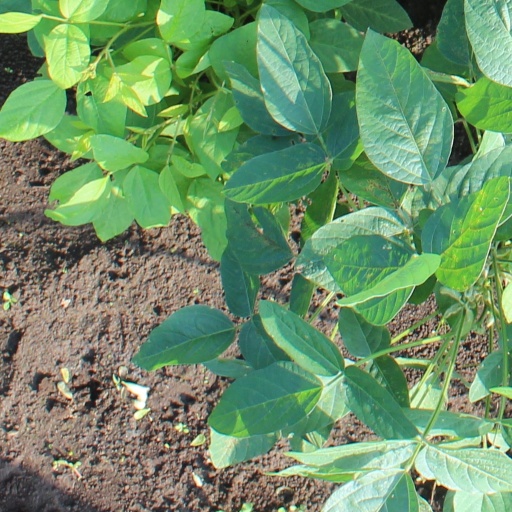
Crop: soybean